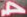
Number: 4